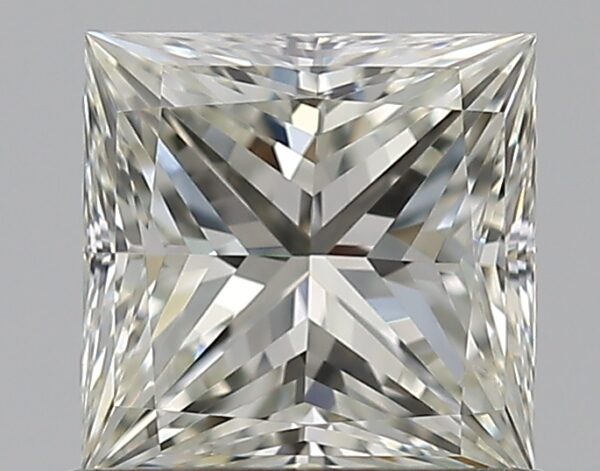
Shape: princess
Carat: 0.72
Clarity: VVS2
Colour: J
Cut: EX
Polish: EX
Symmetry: VG
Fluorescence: N
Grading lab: GIA
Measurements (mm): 4.99 x 4.96 x 3.66